Anastasiya Yakimova

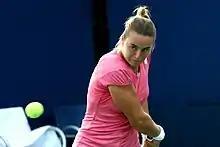
Yakimova at the 2011 US Open

Anastasiya Yakimova (born 1 November 1986) is a former tennis player from Belarus. She made it to the third round of the 2007 Australian Open, defeating Ai Sugiyama, a seeded player, on the way in the second round.